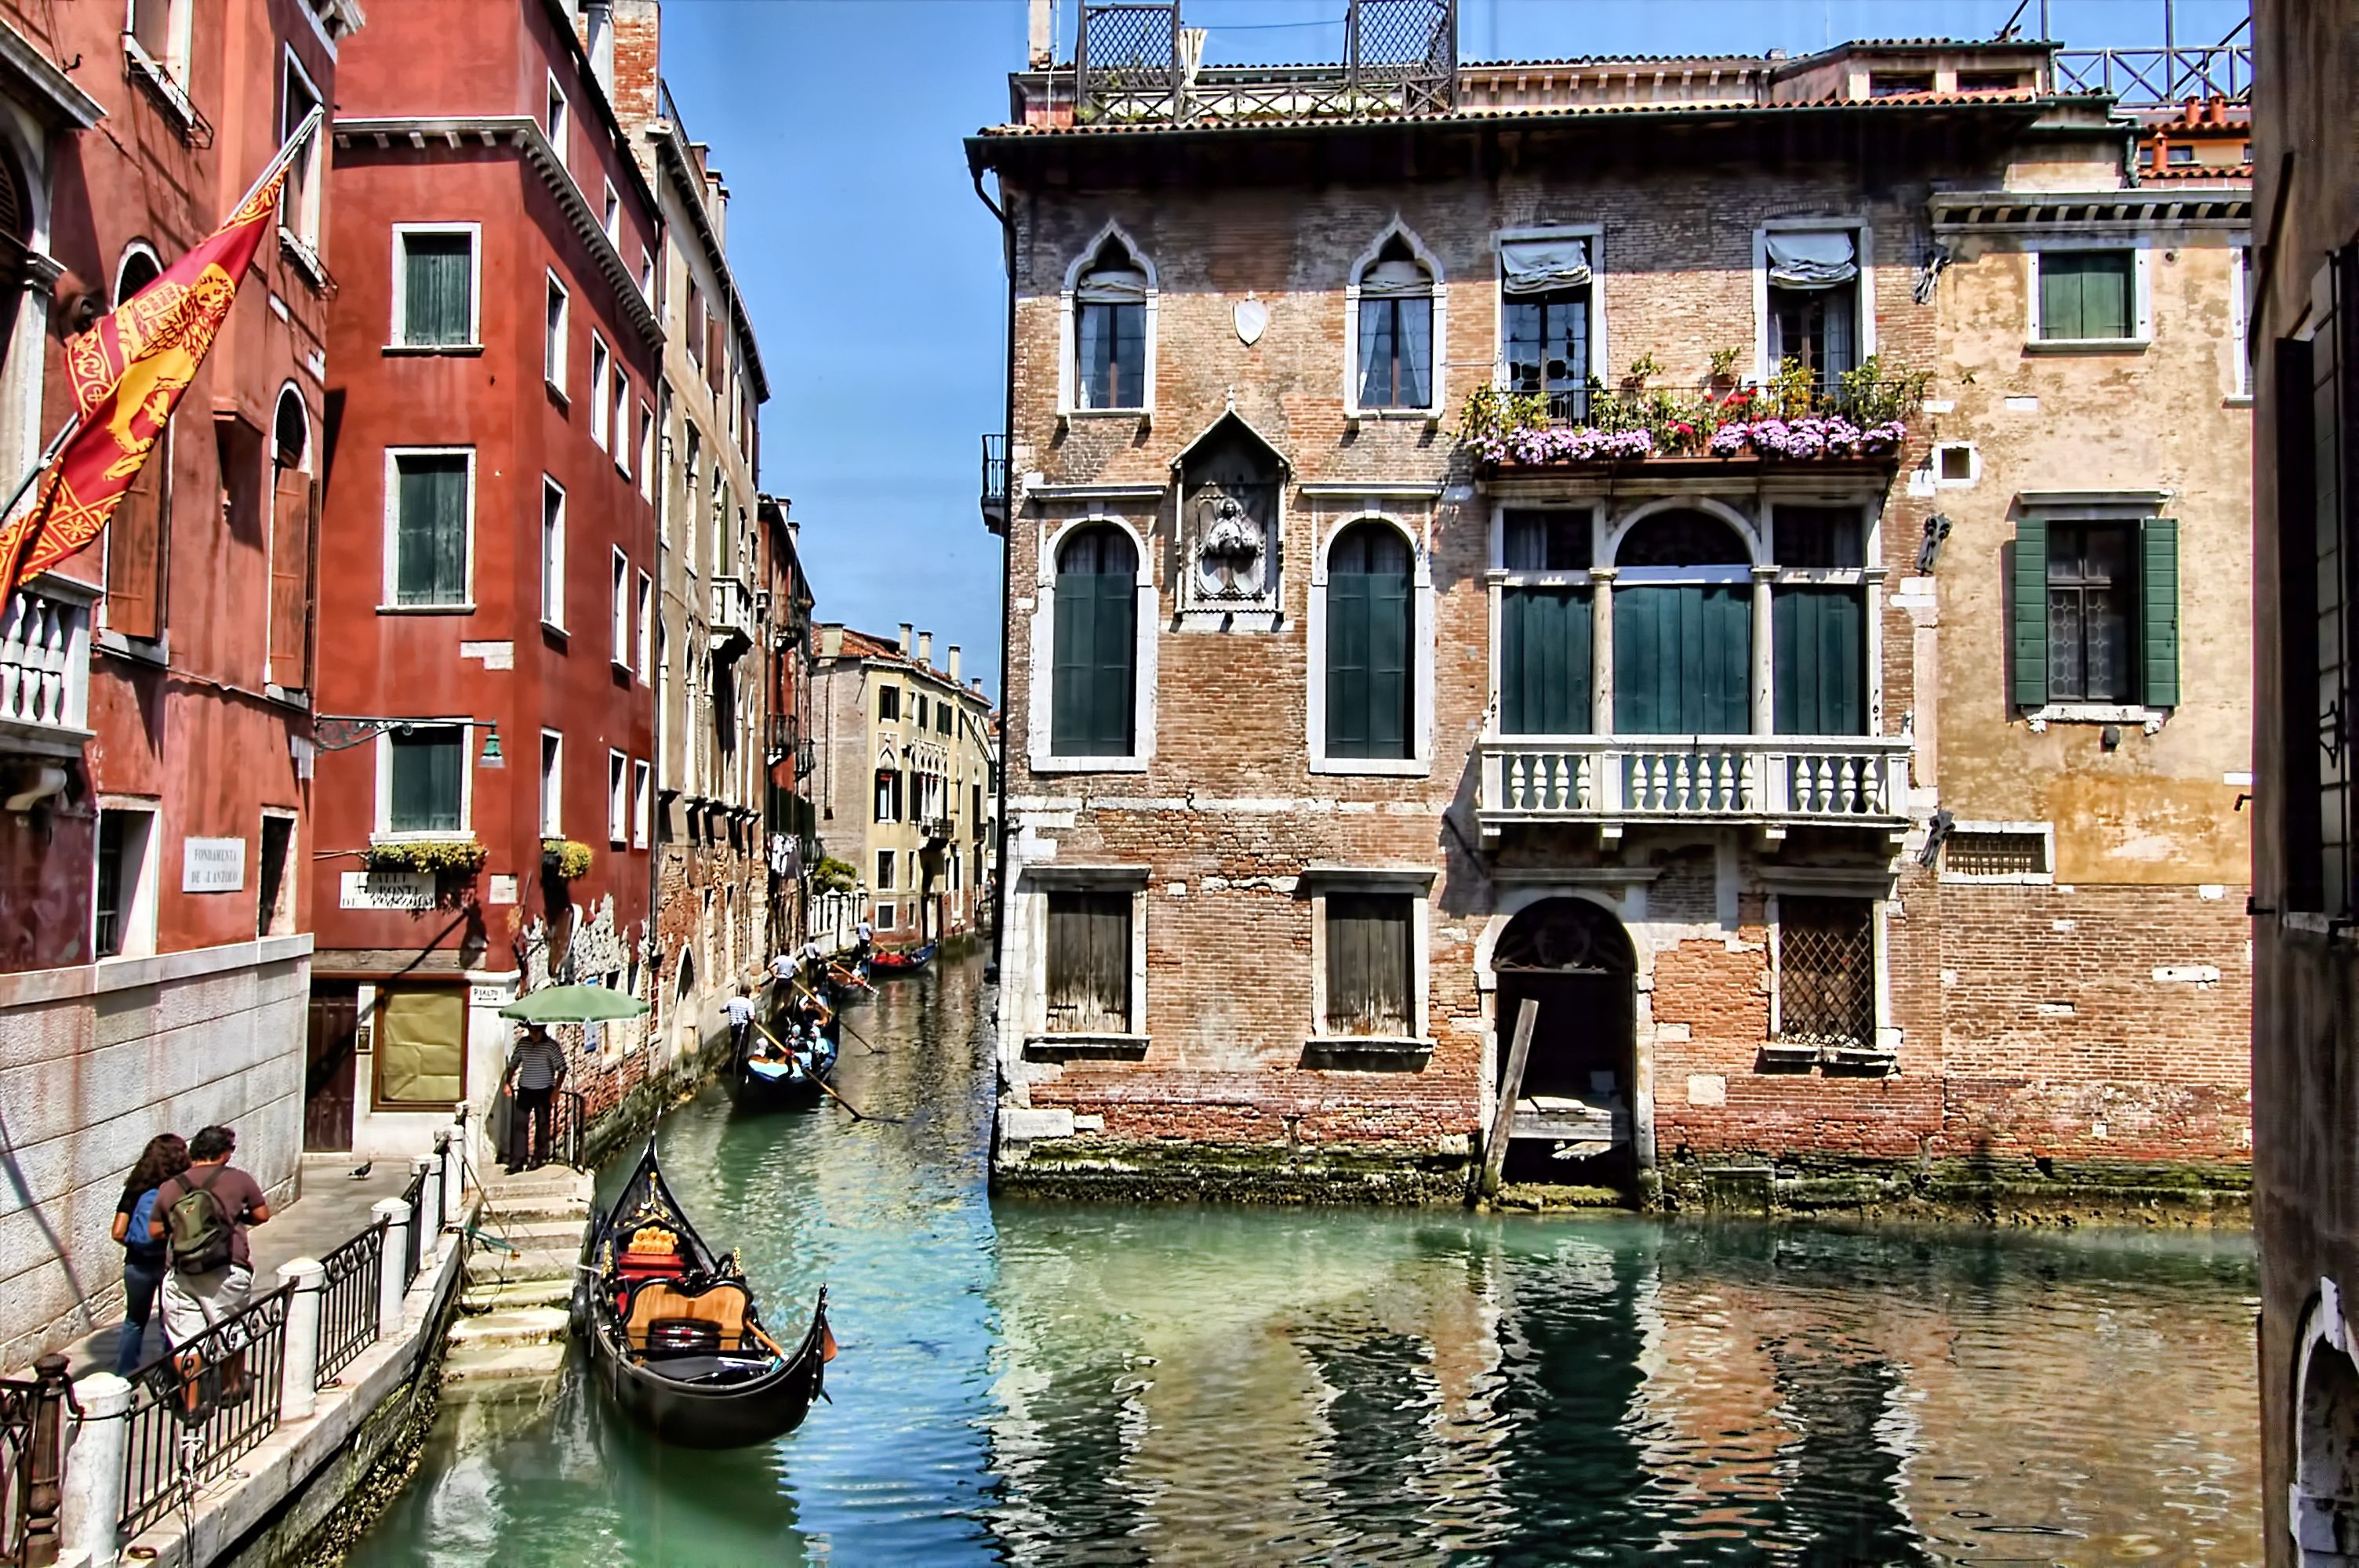
water, boat, town, canal, cityscape, travel, vehicle, italy, facade, venice, tourism, waterway, venezia, gondola, geographical feature